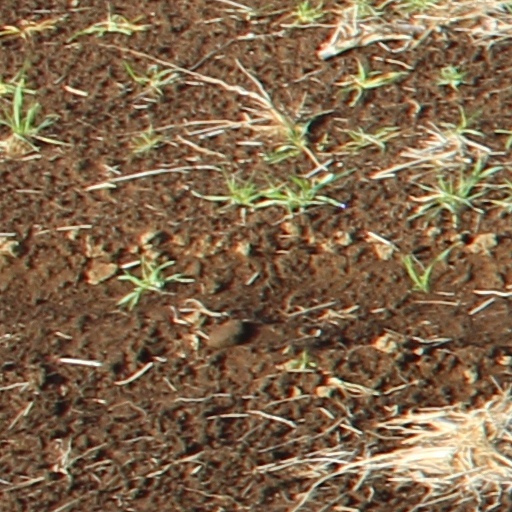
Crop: wheat